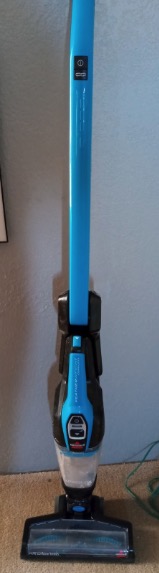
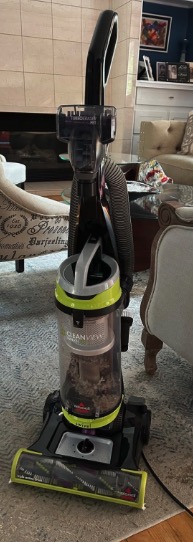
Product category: items_vacuum
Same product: no